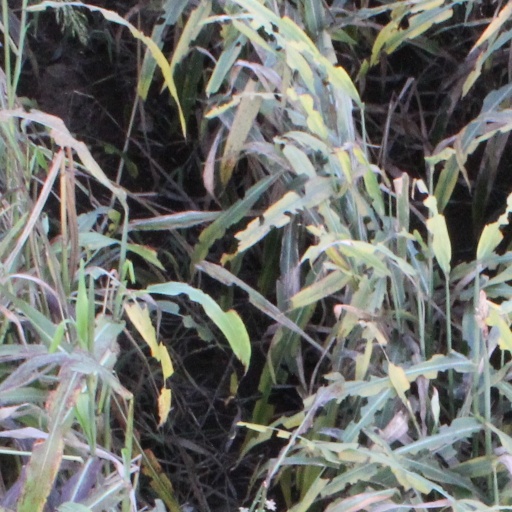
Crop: sorghum